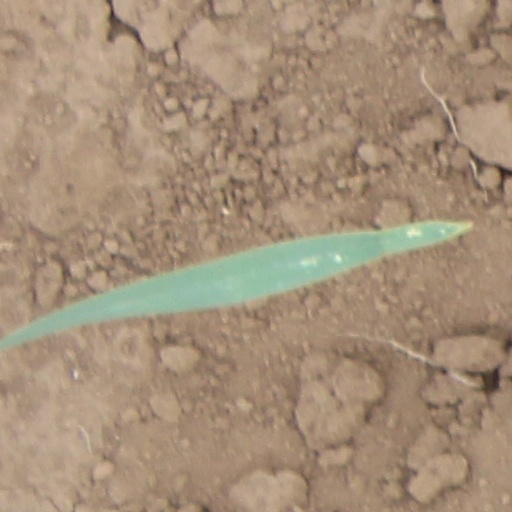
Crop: wheat